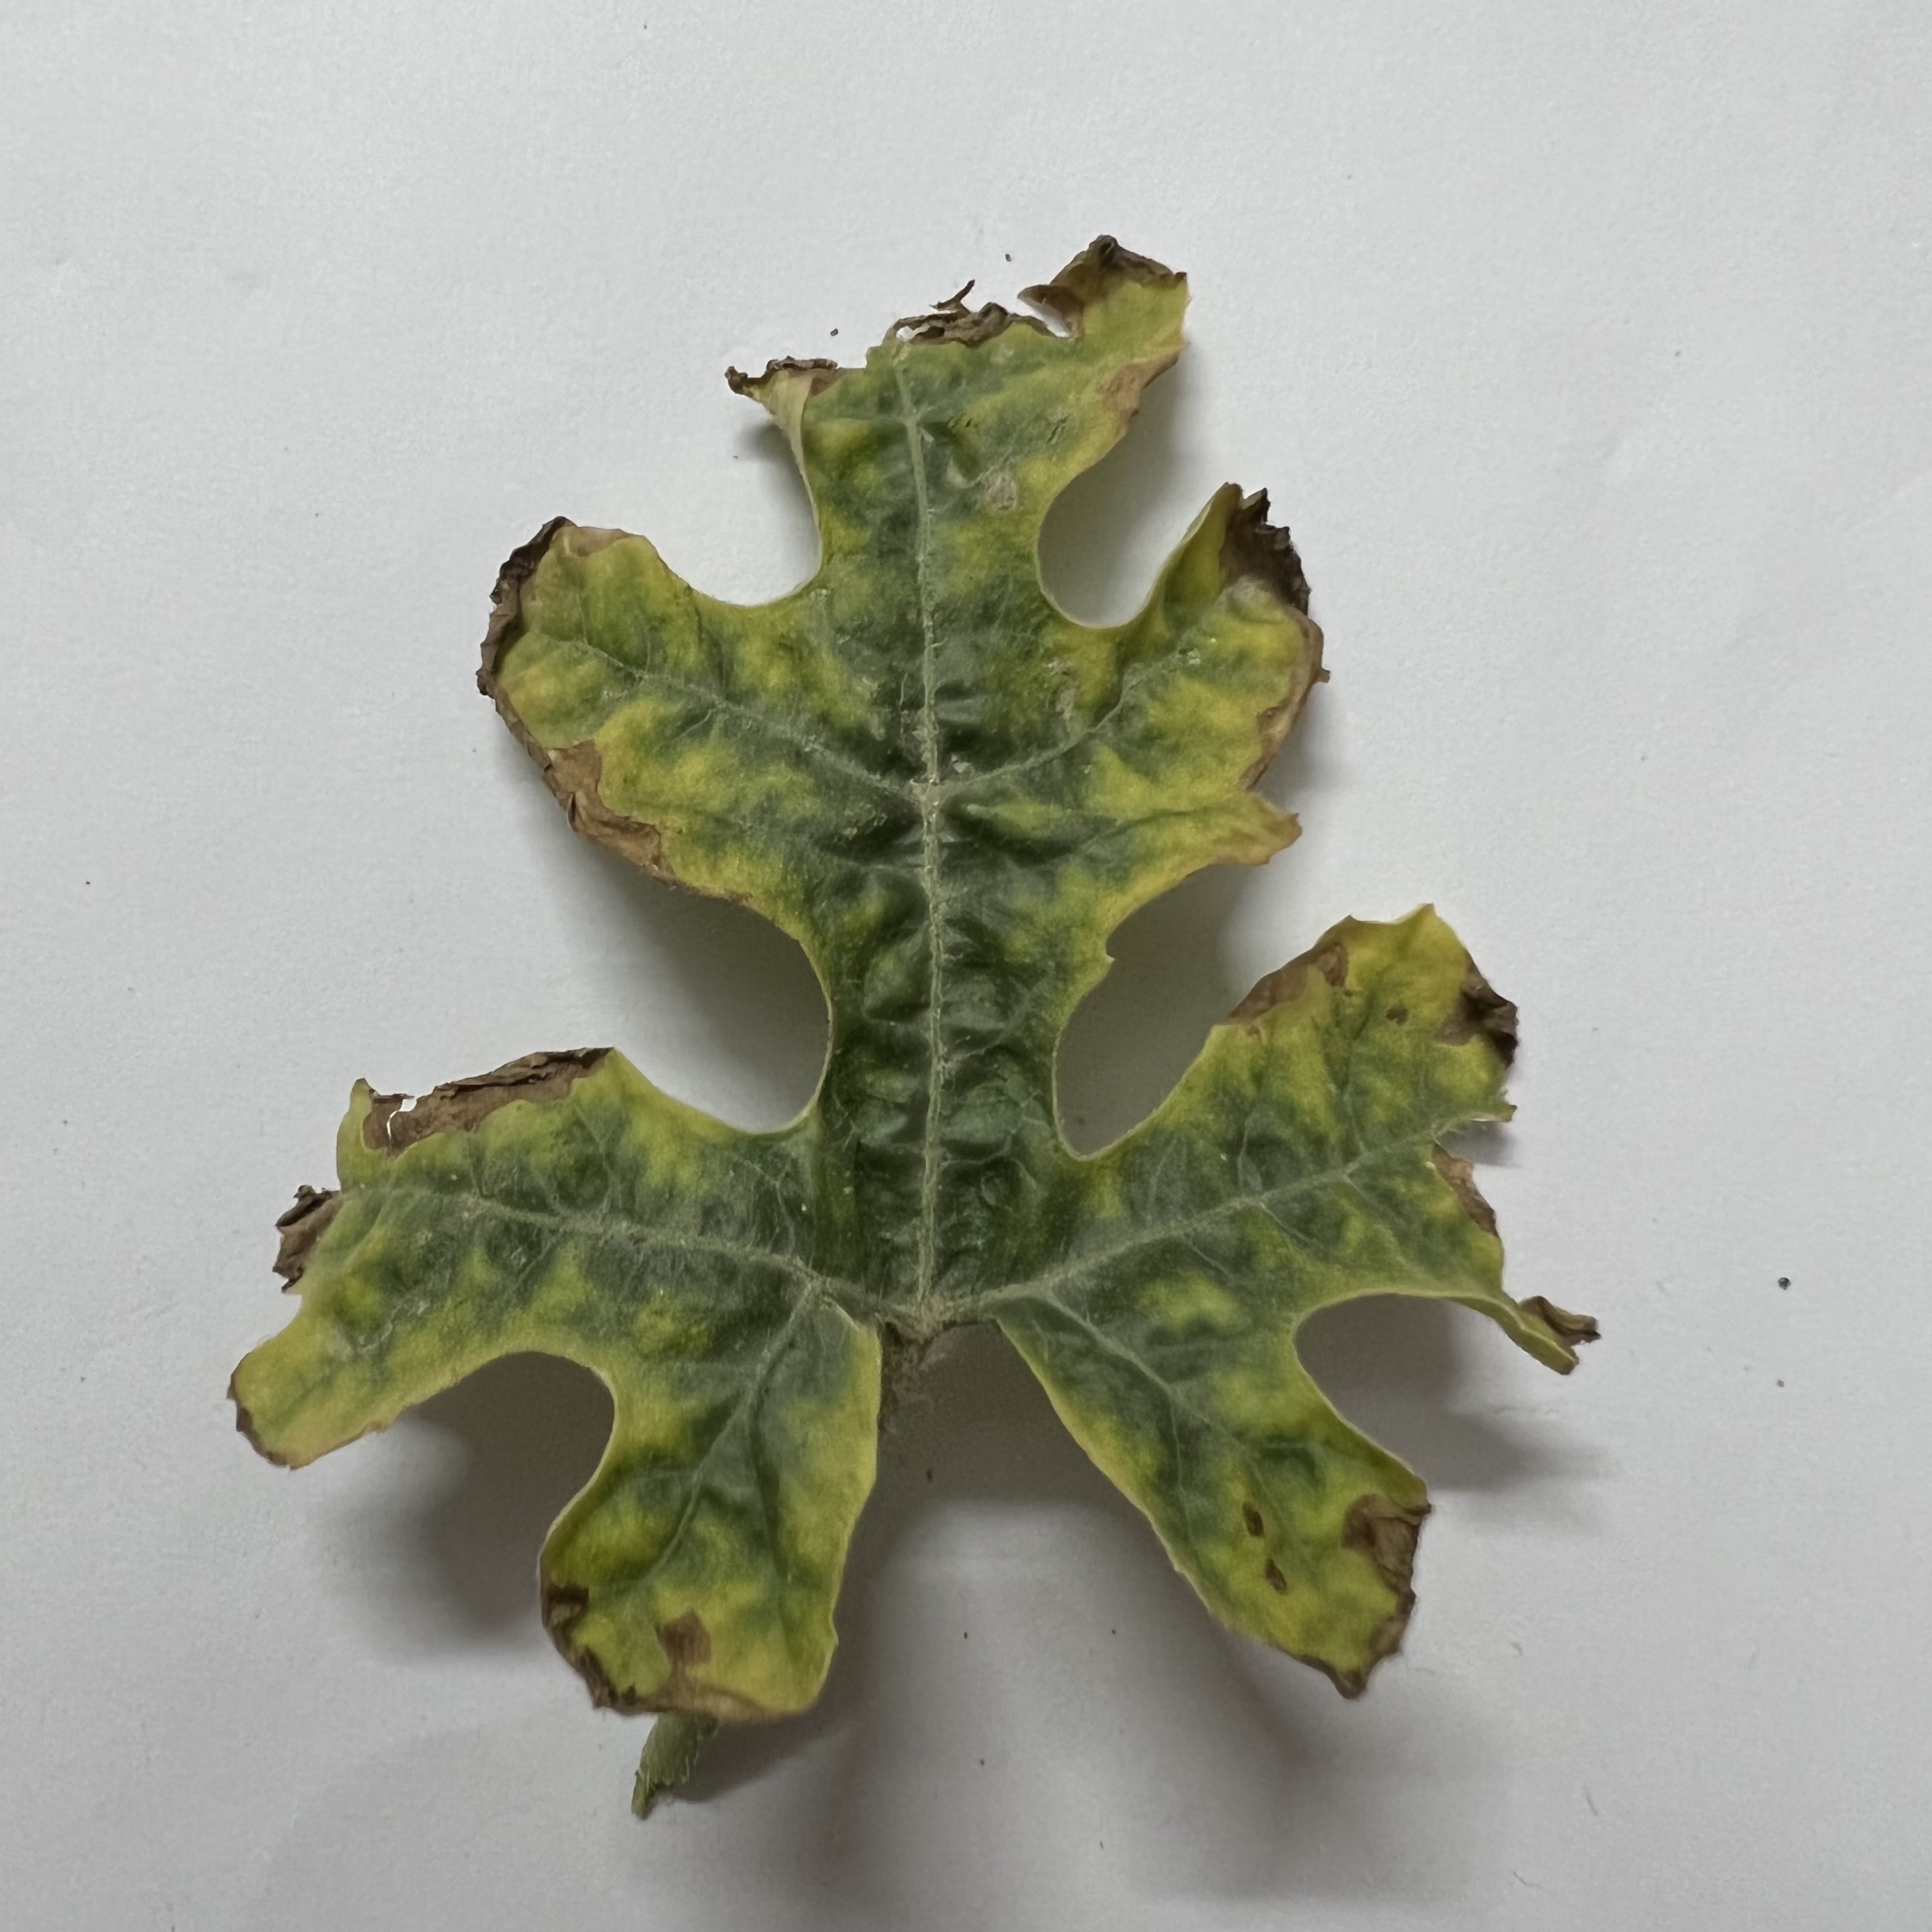
Label: Downy_Mildew